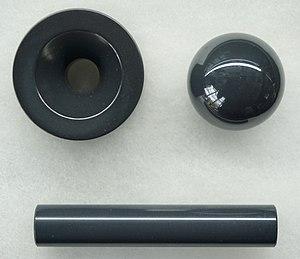
Un sialon, parfois écrit SiAlON en référence à ses éléments constitutifs silicium, aluminium, oxygène et azote, est une céramique réfractaire dérivée du nitrure de silicium Si₃N₄ par substitution de certaines liaisons Si–N par des liaisons Al–N et Al–O. Le taux de substitution peut être évalué à partir des paramètres cristallins. Le déséquilibre de charge résultant de la substitution peut être compensé à l'aide de cations métalliques comme ceux de lithium Li⁺, de magnésium Mg²⁺, de calcium Ca²⁺, d'yttrium Y³⁺ ou d'un lanthanide Ln³⁺. Ces matériaux présentent une bonne résistance aux chocs thermiques et une excellente résistance à la corrosion par les métaux non ferreux en fusion, contrairement par exemple à l'alumine Al₂O₃, de sorte qu'ils sont souvent utilisés pour contenir de l'aluminium fondu, et plus généralement dans les applications industrielles faisant intervenir des substances corrosives. Ils sont relativement durs, ayant une dureté Vickers d'environ 16 GPa à température ambiante, ainsi qu'une bonne résistance mécanique jusqu'à des températures excédant 1 000 °C.